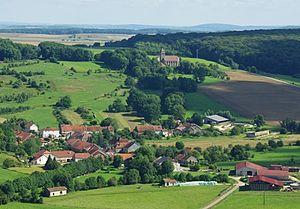
Molay Haute-Saône vue depuis la montagne de la roche